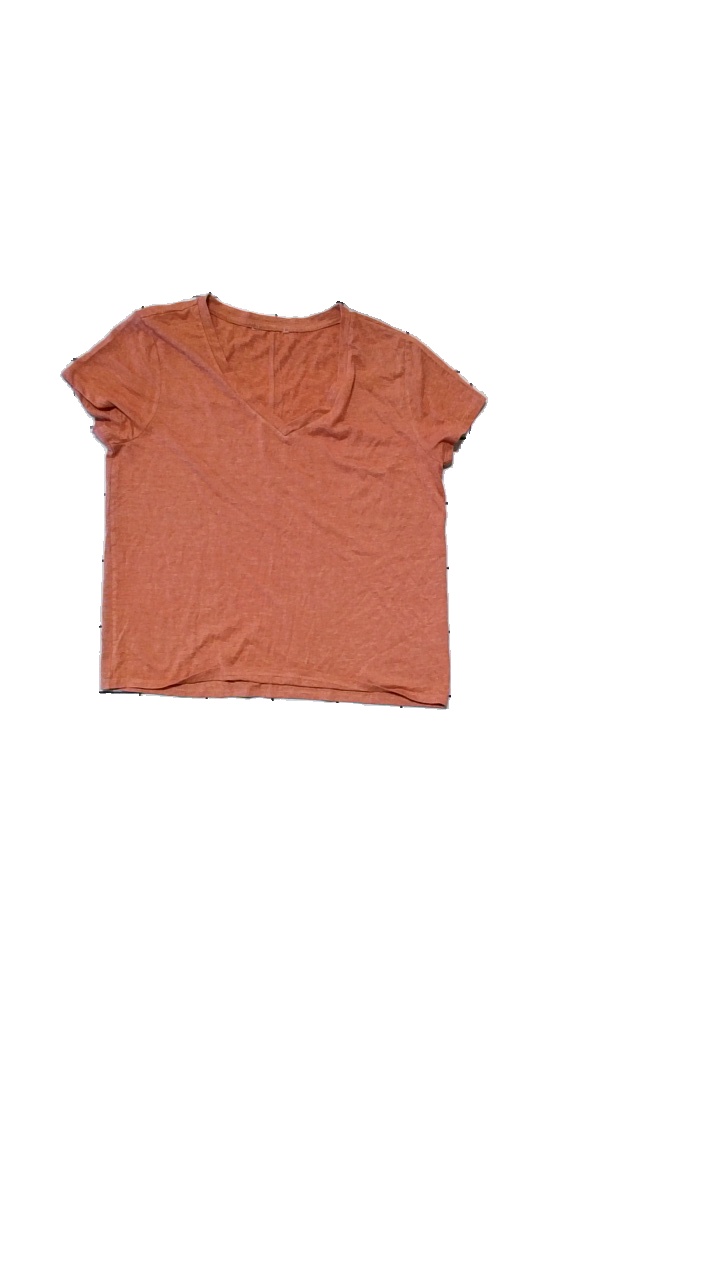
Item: T-shirt (Unisex)
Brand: C&a
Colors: Orange
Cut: V-collar
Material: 50% Polyester, 37% Cotton, 13% Viscose
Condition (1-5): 3
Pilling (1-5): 2
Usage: Export
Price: <50